Fort Glanville Conservation Park

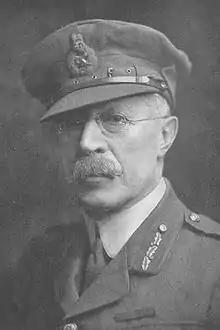
Joseph Maria Gordon was the fort's first commander. Pictured in 1921

For the eighteen months after its opening, the fort was manned by B company of the South Australian Volunteer Artillery but only on weekends. This changed in mid-1882 when South Australia's first permanent military force was formed. The fort became the headquarters for the South Australian Permanent Military Force, then the state's entire standing army of one officer and eighteen other ranks. Some of the unit was stationed at nearby Fort Largs from 1886; and, by 1889 the unit had grown to one officer and 45 other ranks. This force grew to 53 of all ranks by 1892 and was by then known as the Permanent Artillery. The unit trained 27 more non-commissioned officers and men who were sent to man the King George Sound batteries near Albany, Western Australia. Though some of the gunners served in the Second Boer War, the unit itself never saw action. Fort Glanville's section was called out in 1890, marching to assist the police with a waterside worker's strike in Port Adelaide. In this case no shots were fired and the strikers did not confront the police or troops. Additional defence acts were passed in 1886, 1890 and 1895 but, until defence passed into federal hands after 1901, the state's permanent military force was composed solely of artillery. Shortly after the federation of Australia, a regiment of the Royal Australian Artillery (RAA) was formed and what had been the Permanent Artillery became No.10 company RAA. The fort was manned to an extent during World War I, with one non-commissioned officer and 11 gunners stationed as of November 1914. Military reports and orders show the fort manned to at least mid-1918, though at this point it is doubtful if the guns were fit to engage targets.